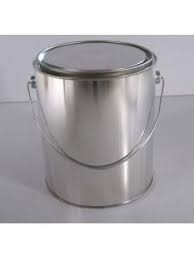
Waste category: metal